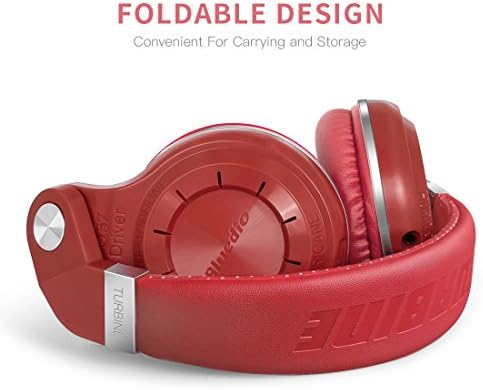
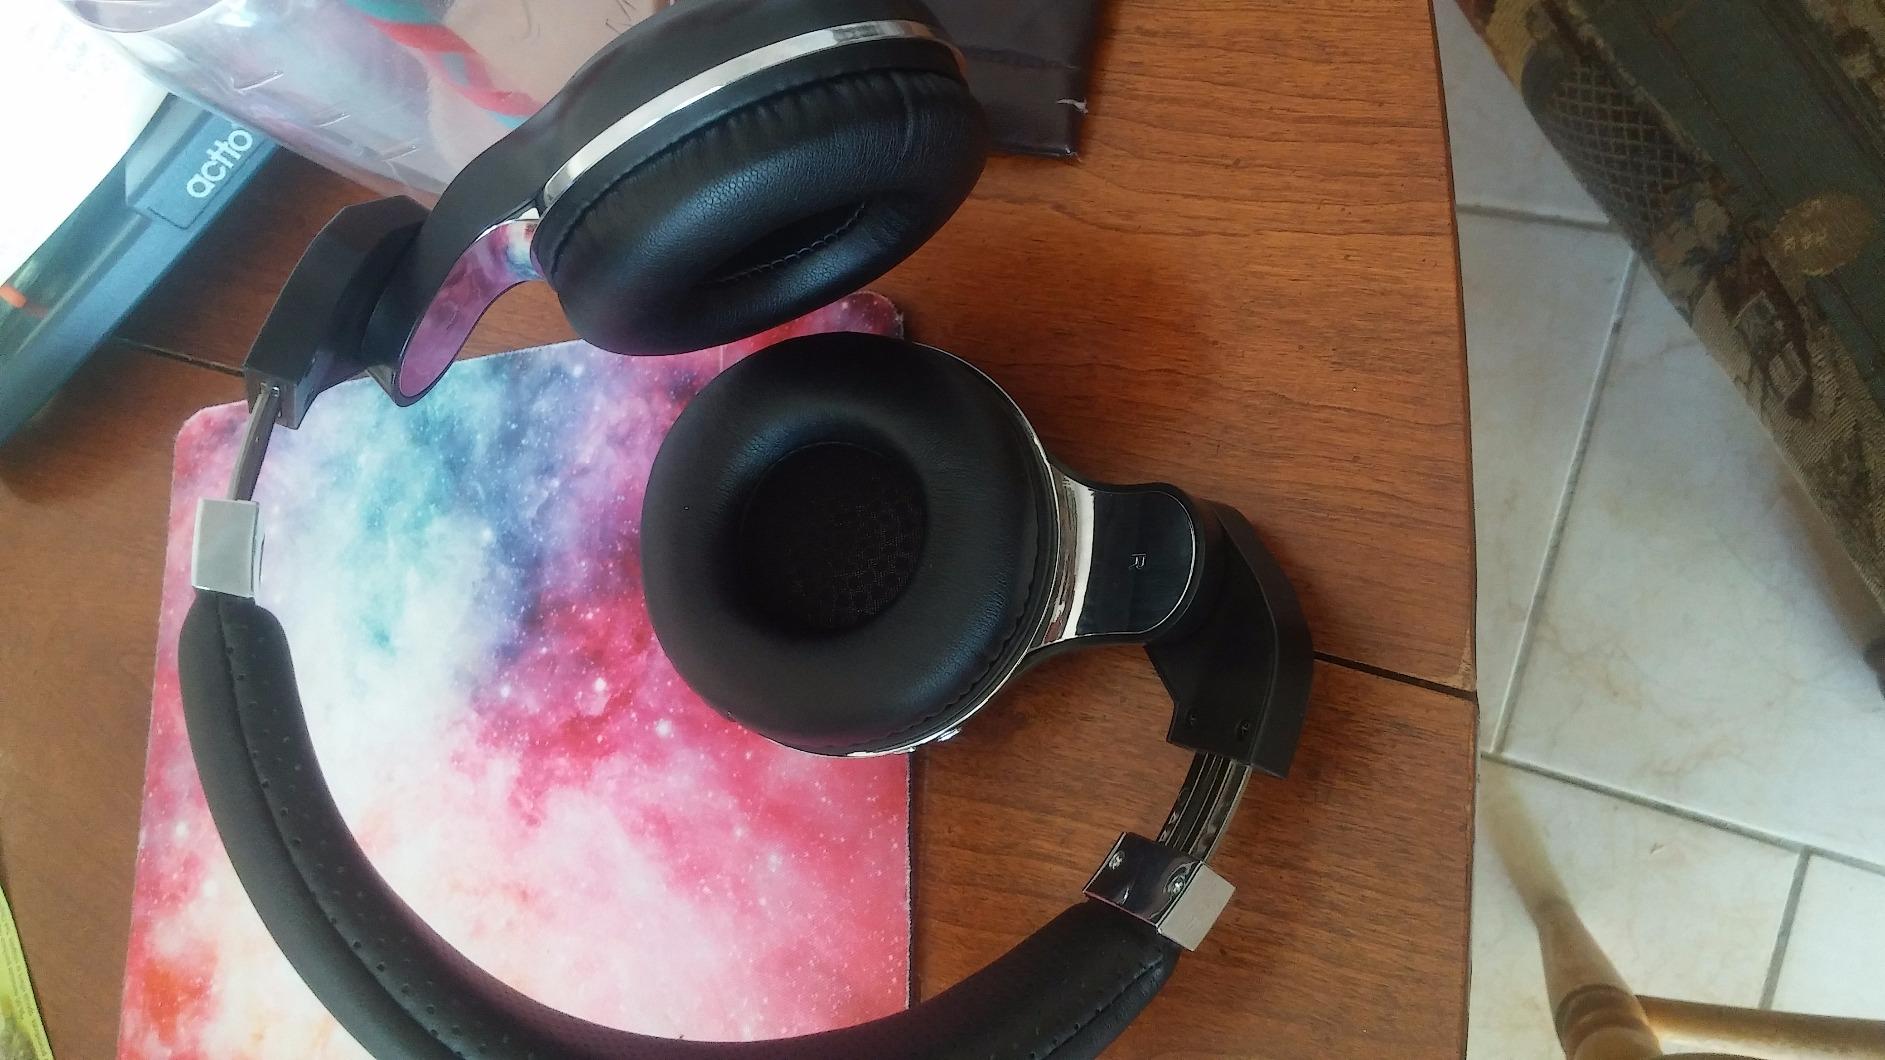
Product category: headphones
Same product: no